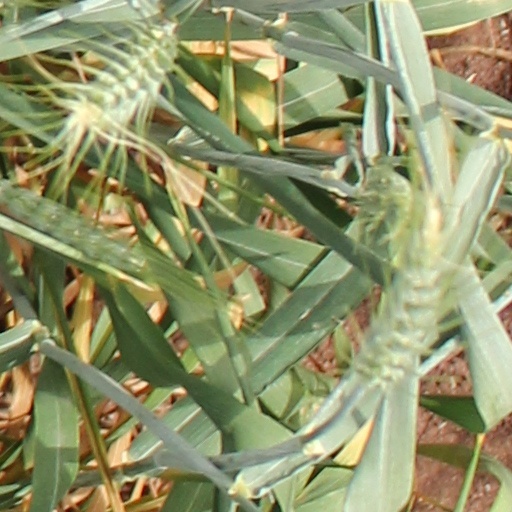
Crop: wheat